Urgel (Madrid Metro)

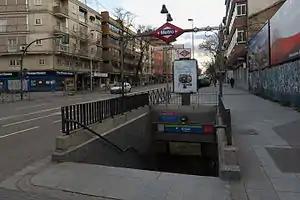

Urgel is a station on Line 5 of the Madrid Metro, named for the Calle de Urgel ("Urgell Street") nearby. It is located in fare Zone A.